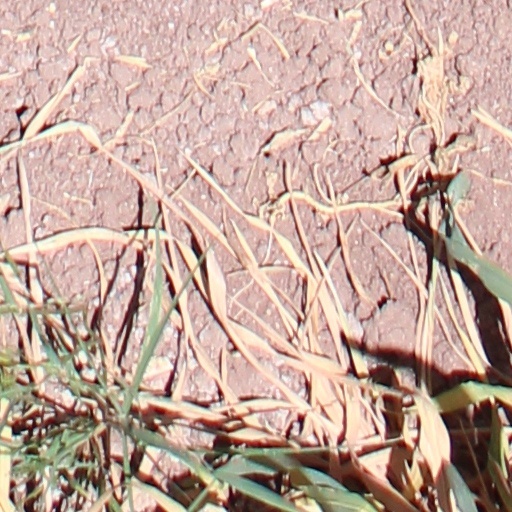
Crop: wheat